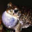
Label: frog